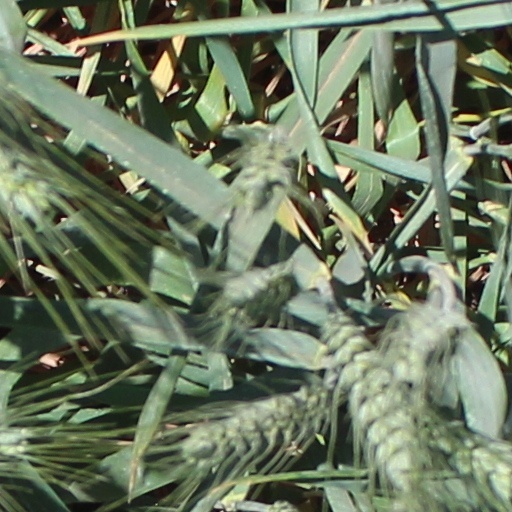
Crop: wheat